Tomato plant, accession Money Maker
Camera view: vertical (180 deg); turntable rotation: 0 degrees
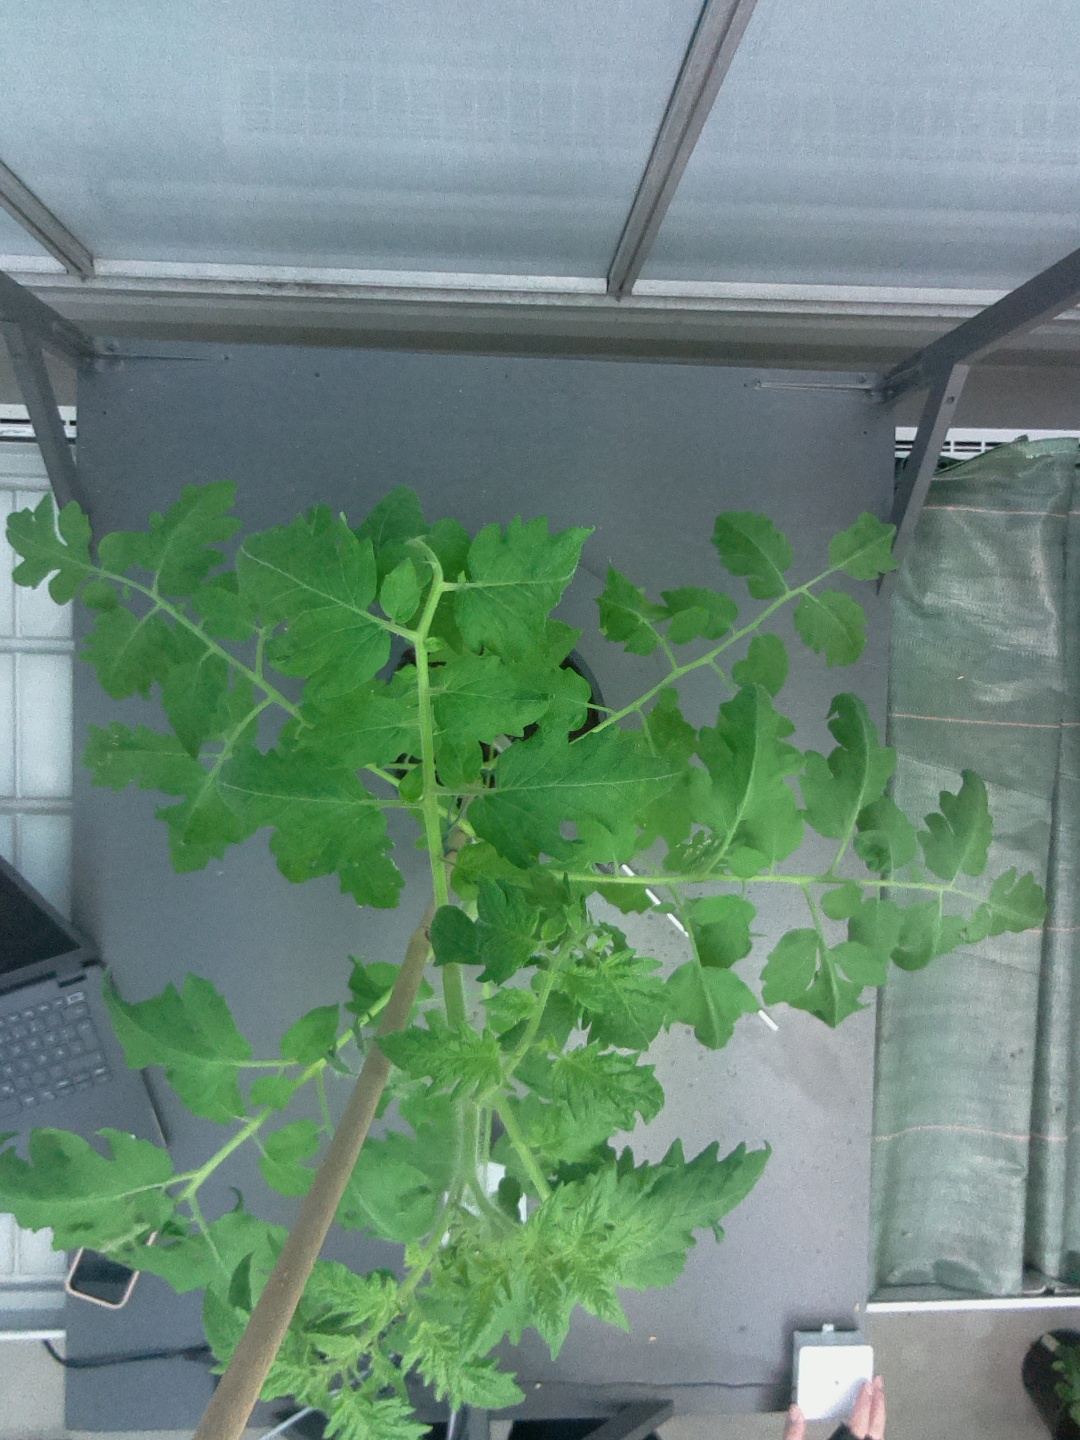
BBCH growth stage 54: 4 inflorescences visible